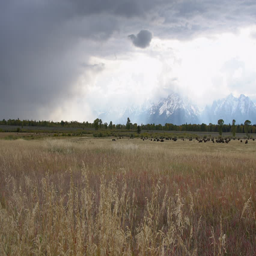
view of storm moving through the sky over landscape